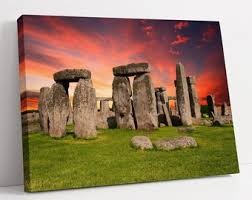
Landmark: Stonehenge